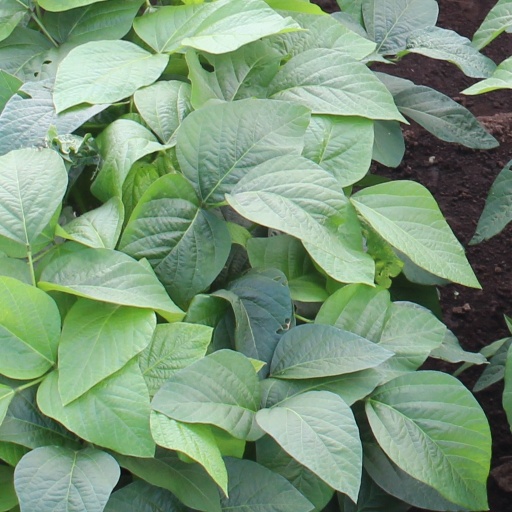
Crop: soybean